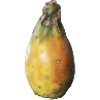
Label: Cactus fruit 1